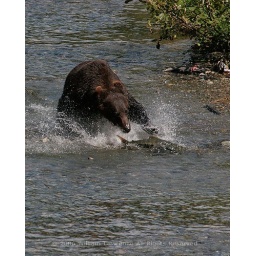
A brown bear fishing in a stream in Alaska